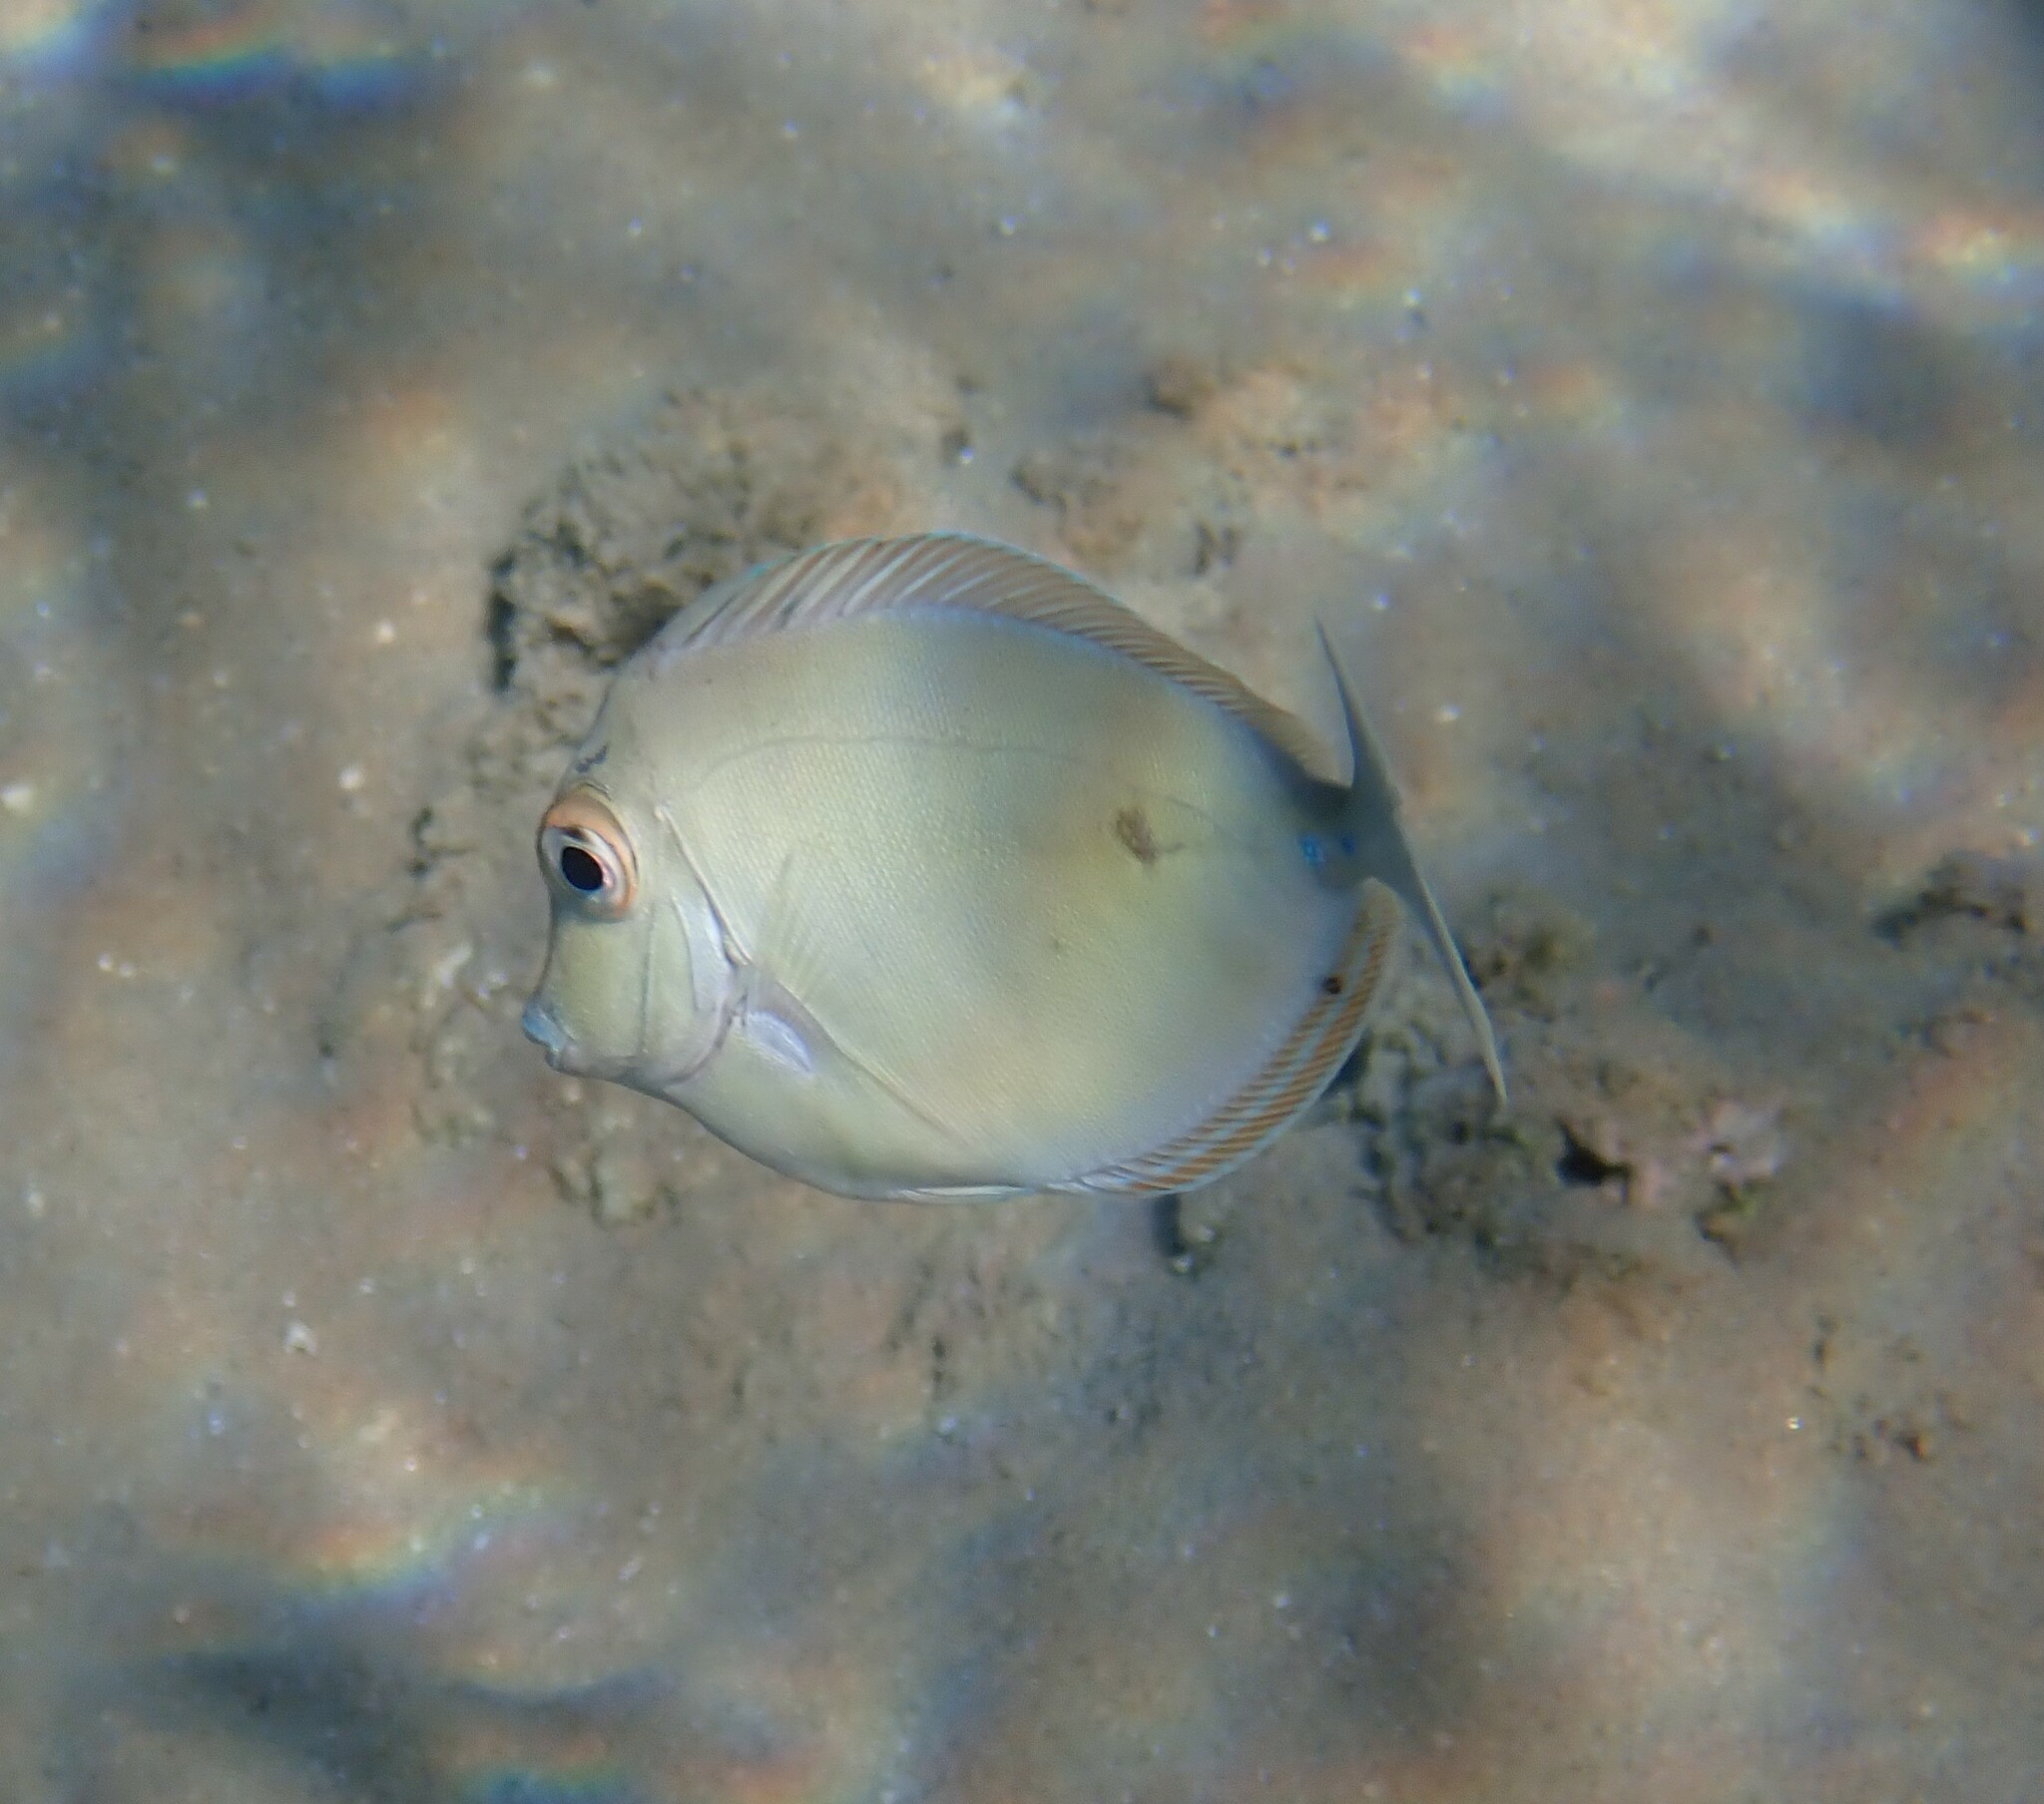
Naso unicornis (Bluespine Unicornfish)